National Theatre of Costa Rica

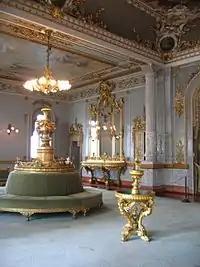
The foyer of the "Teatro Nacional de Costa Rica"

Constructed in the late 19th century, when San Jose's population was only around 19,000 people, the theatre presented many private performances. Its only real competition was the "Teatro Mora" (also called the Municipal Theatre, or "Teatro Municipal"), that existed for many years before the National Theatre, until it was destroyed and deemed unsafe by an earthquake.